Massachusetts House of Representatives' 1st Hampden district

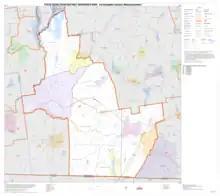
Map of Massachusetts House of Representatives' 1st Hampden district, based on the 2010 United States census.

Massachusetts House of Representatives' 1st Hampden district in the United States is one of 160 legislative districts included in the lower house of the Massachusetts General Court. It covers parts of Hampden County, Hampshire County, and Worcester County. Republican Todd Smola of Warren has represented the district since 2005.